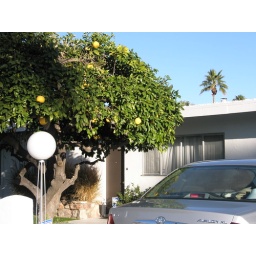
just a random orange tree in someone's front yard